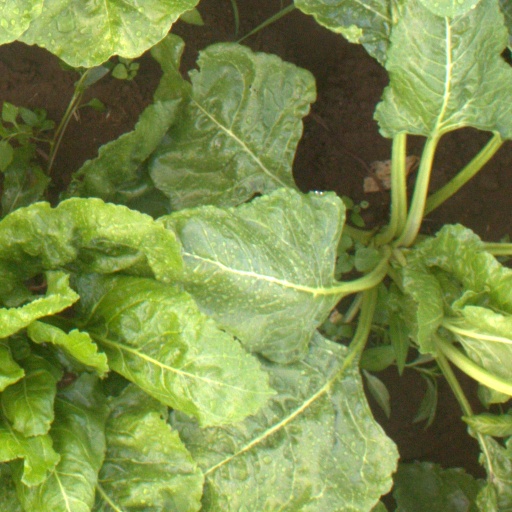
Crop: sugar beet